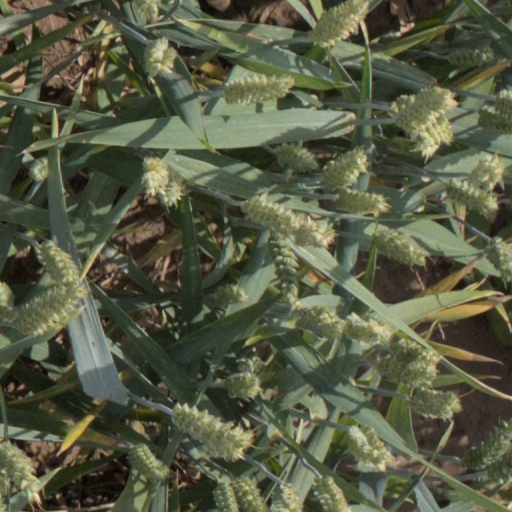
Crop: wheat